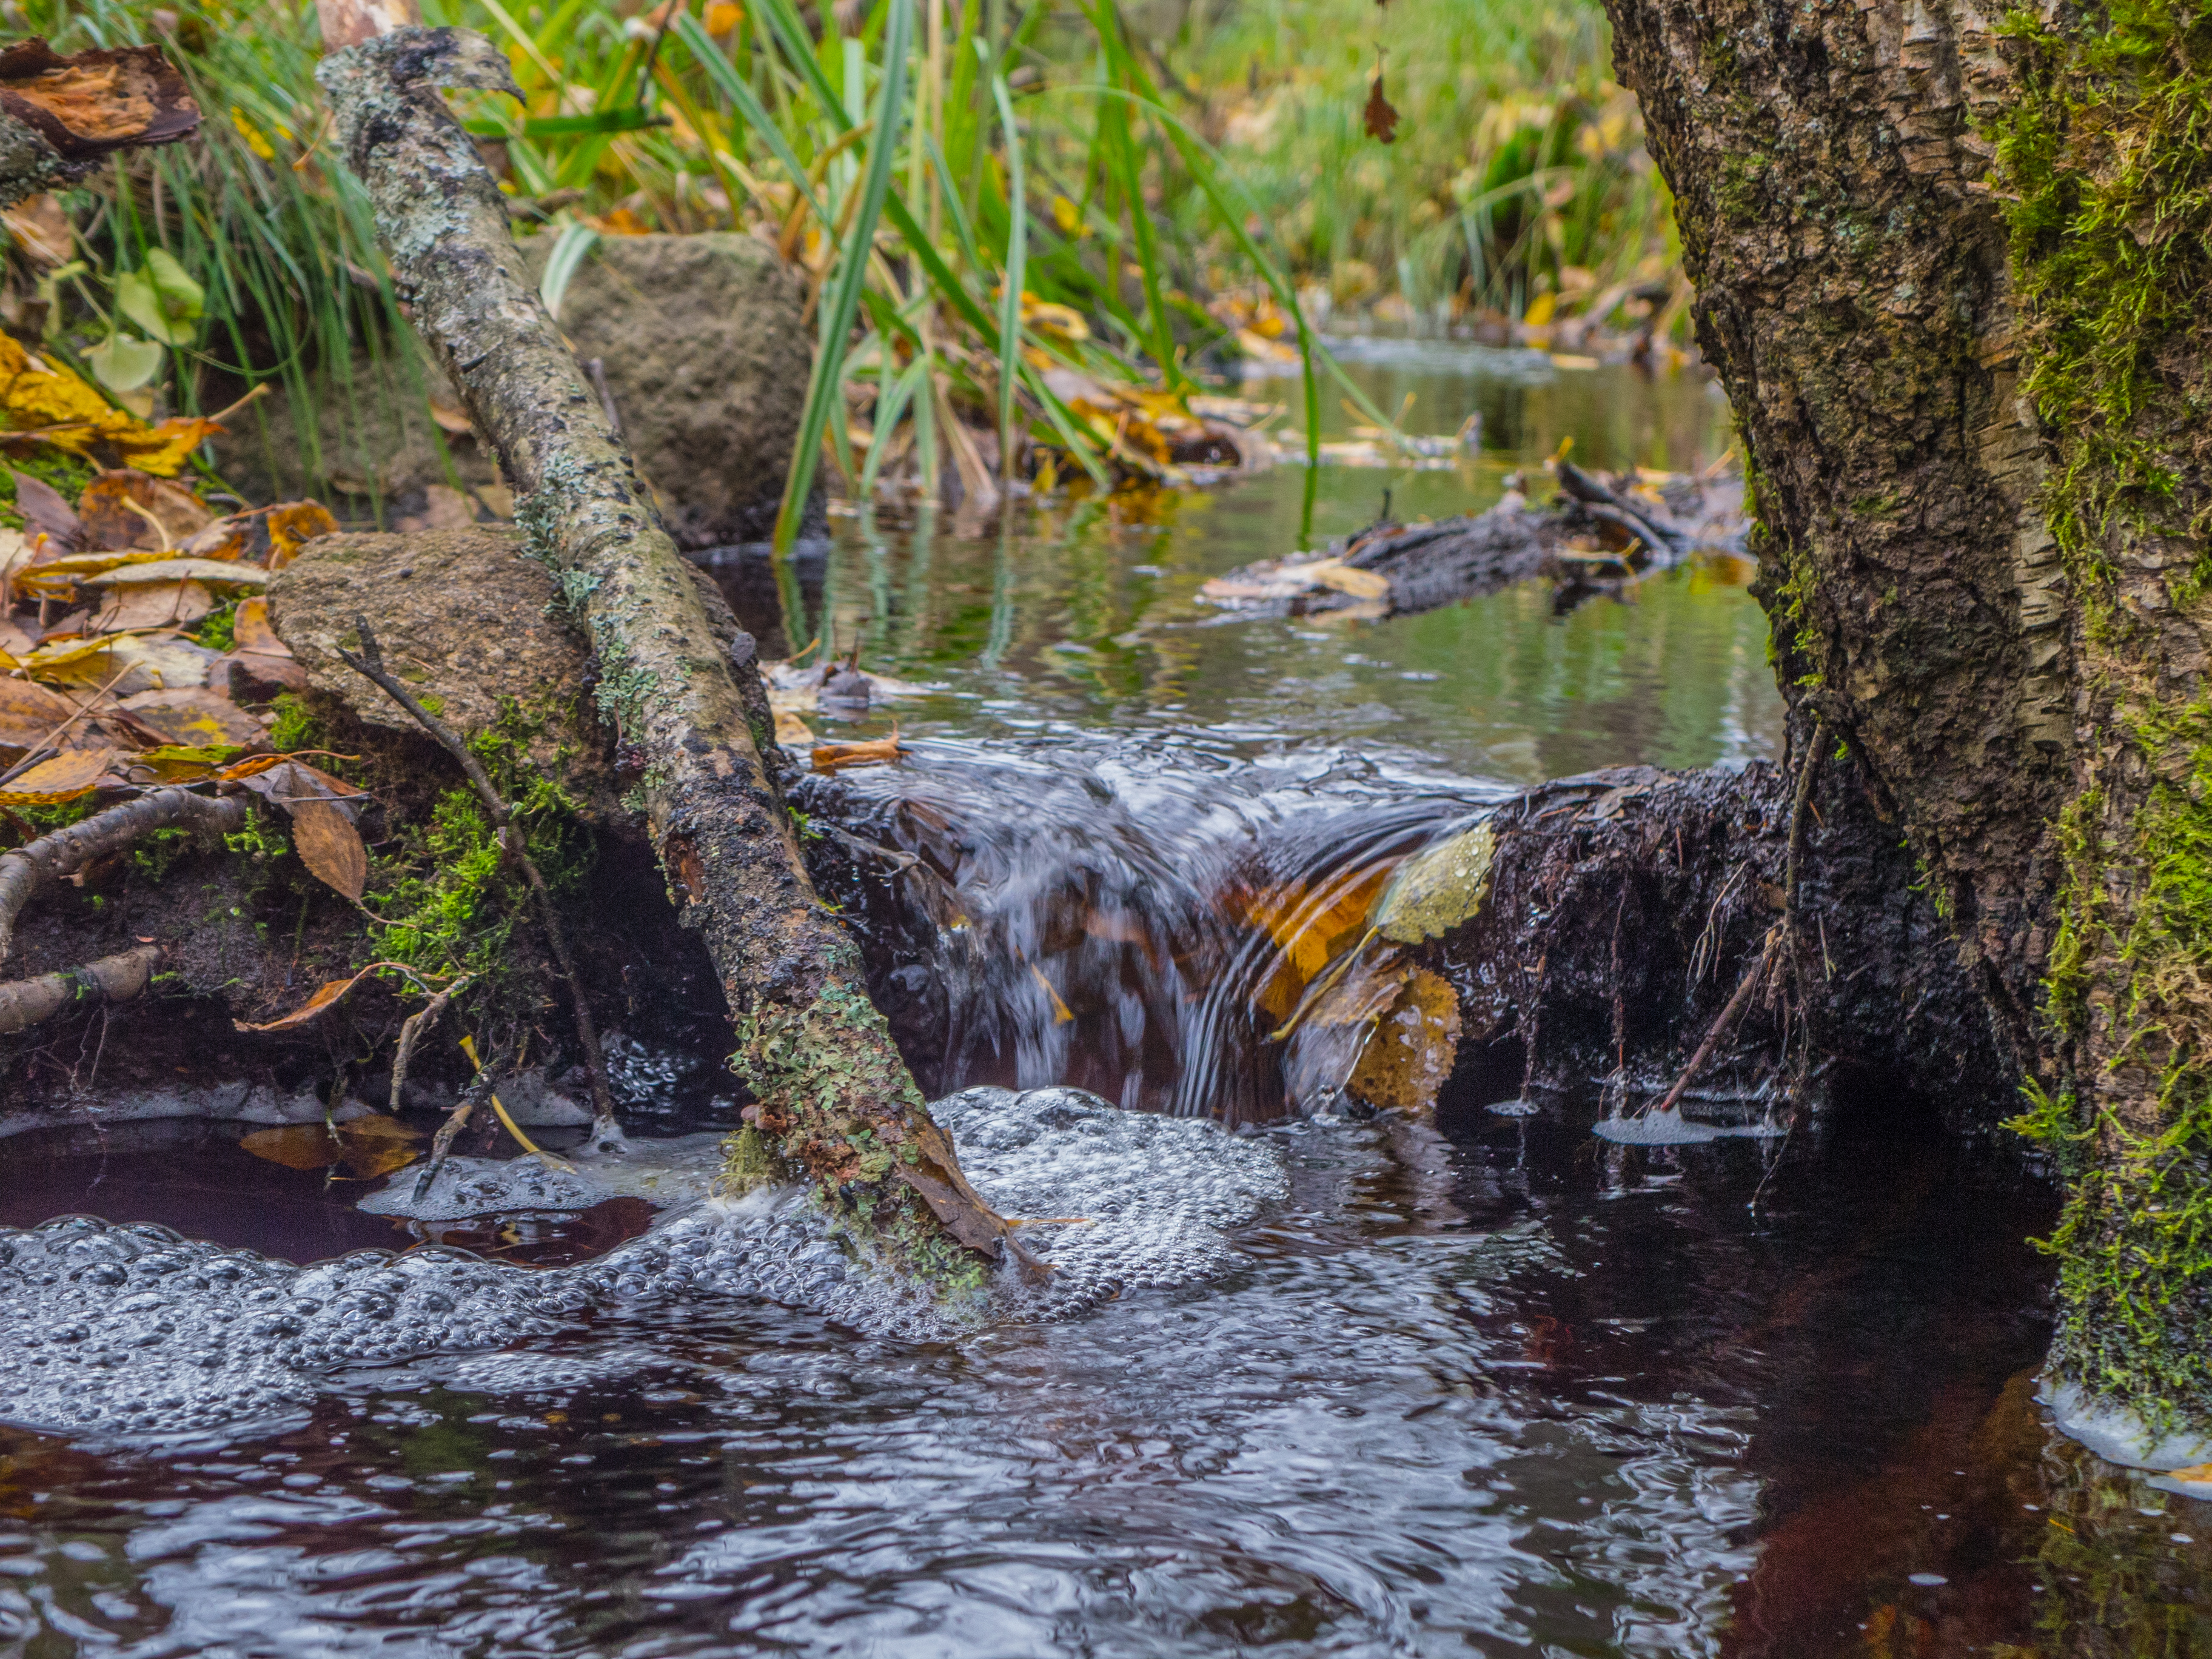
image, water, nature, watercourse, bank, tree, vegetation, reflection, nature reserve, natural environment, leaf, branch, riparian zone, stream, river, riparian forest, wildlife, creek, bayou, biome, grass, swamp, wetland, pond, plant, autumn, rock, forest, alligator, state park, trunk, crocodilia, twig